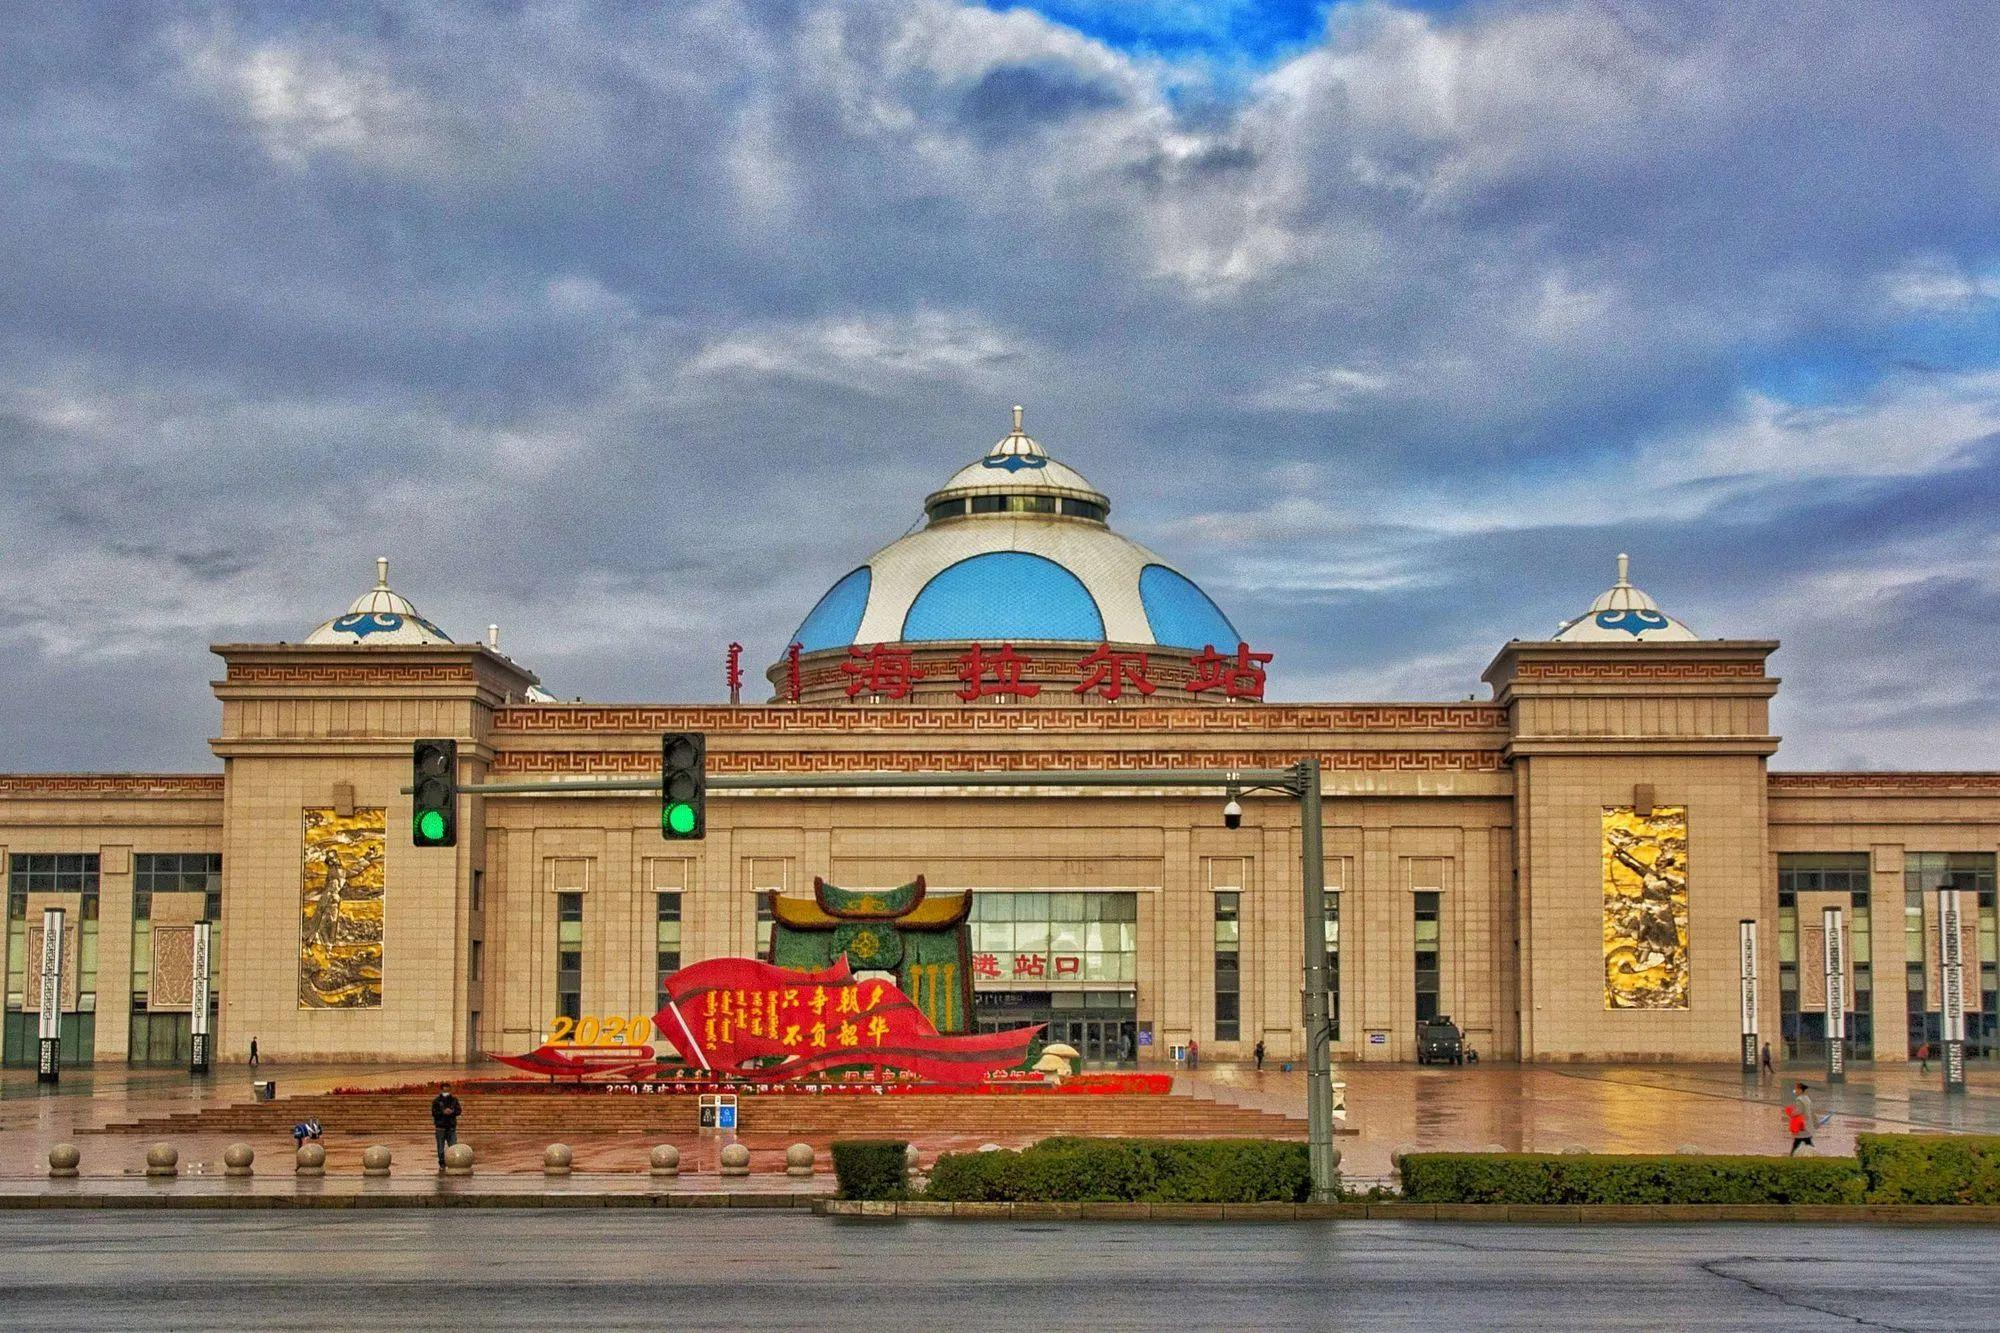
地标名称：海拉尔站
所在城市：呼伦贝尔市·海拉尔区